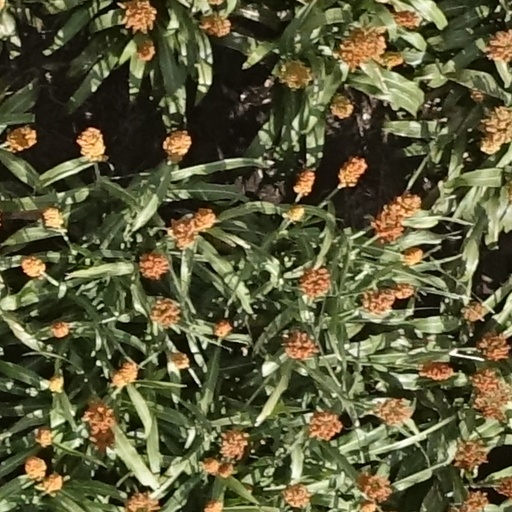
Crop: sorghum